Marcelo Freixo

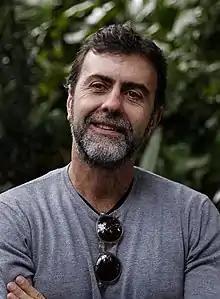
Freixo in 2022

Marcelo Ribeiro Freixo is a Brazilian politician and teacher affiliated to the Workers' Party (PT). He had served as a federal deputy for the Brazilian Socialist Party (PSB), and was formerly chairman of the Defence of Human Rights and Citizenship Commission on the Rio de Janeiro Legislative Assembly.